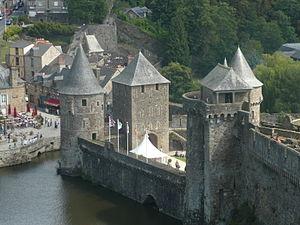
Château de Fougères This building is indexed in the Base Mérimée, a database of architectural heritage maintained by the French Ministry of Culture,